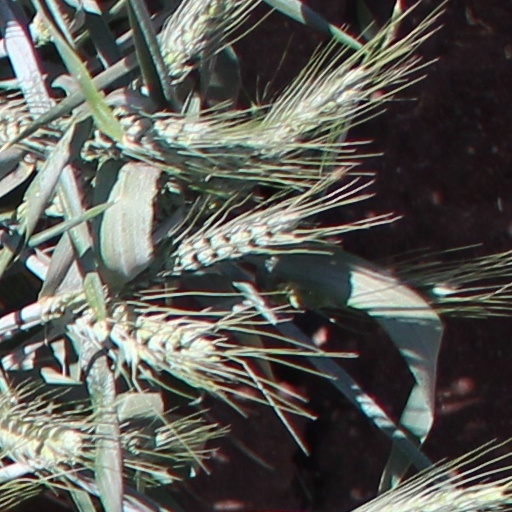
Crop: wheat